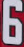
Number: 6